Independence Dam State Park

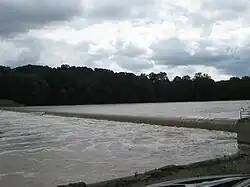
Independence Dam on the Maumee River

A flood in 1913 destroyed much of what remained of the canals. Seven preserved miles of the canal stretch between Independence Dam State Park and County Road 424. The ruins of Lock Number Thirteen of the canal are crossed by the main park entrance.